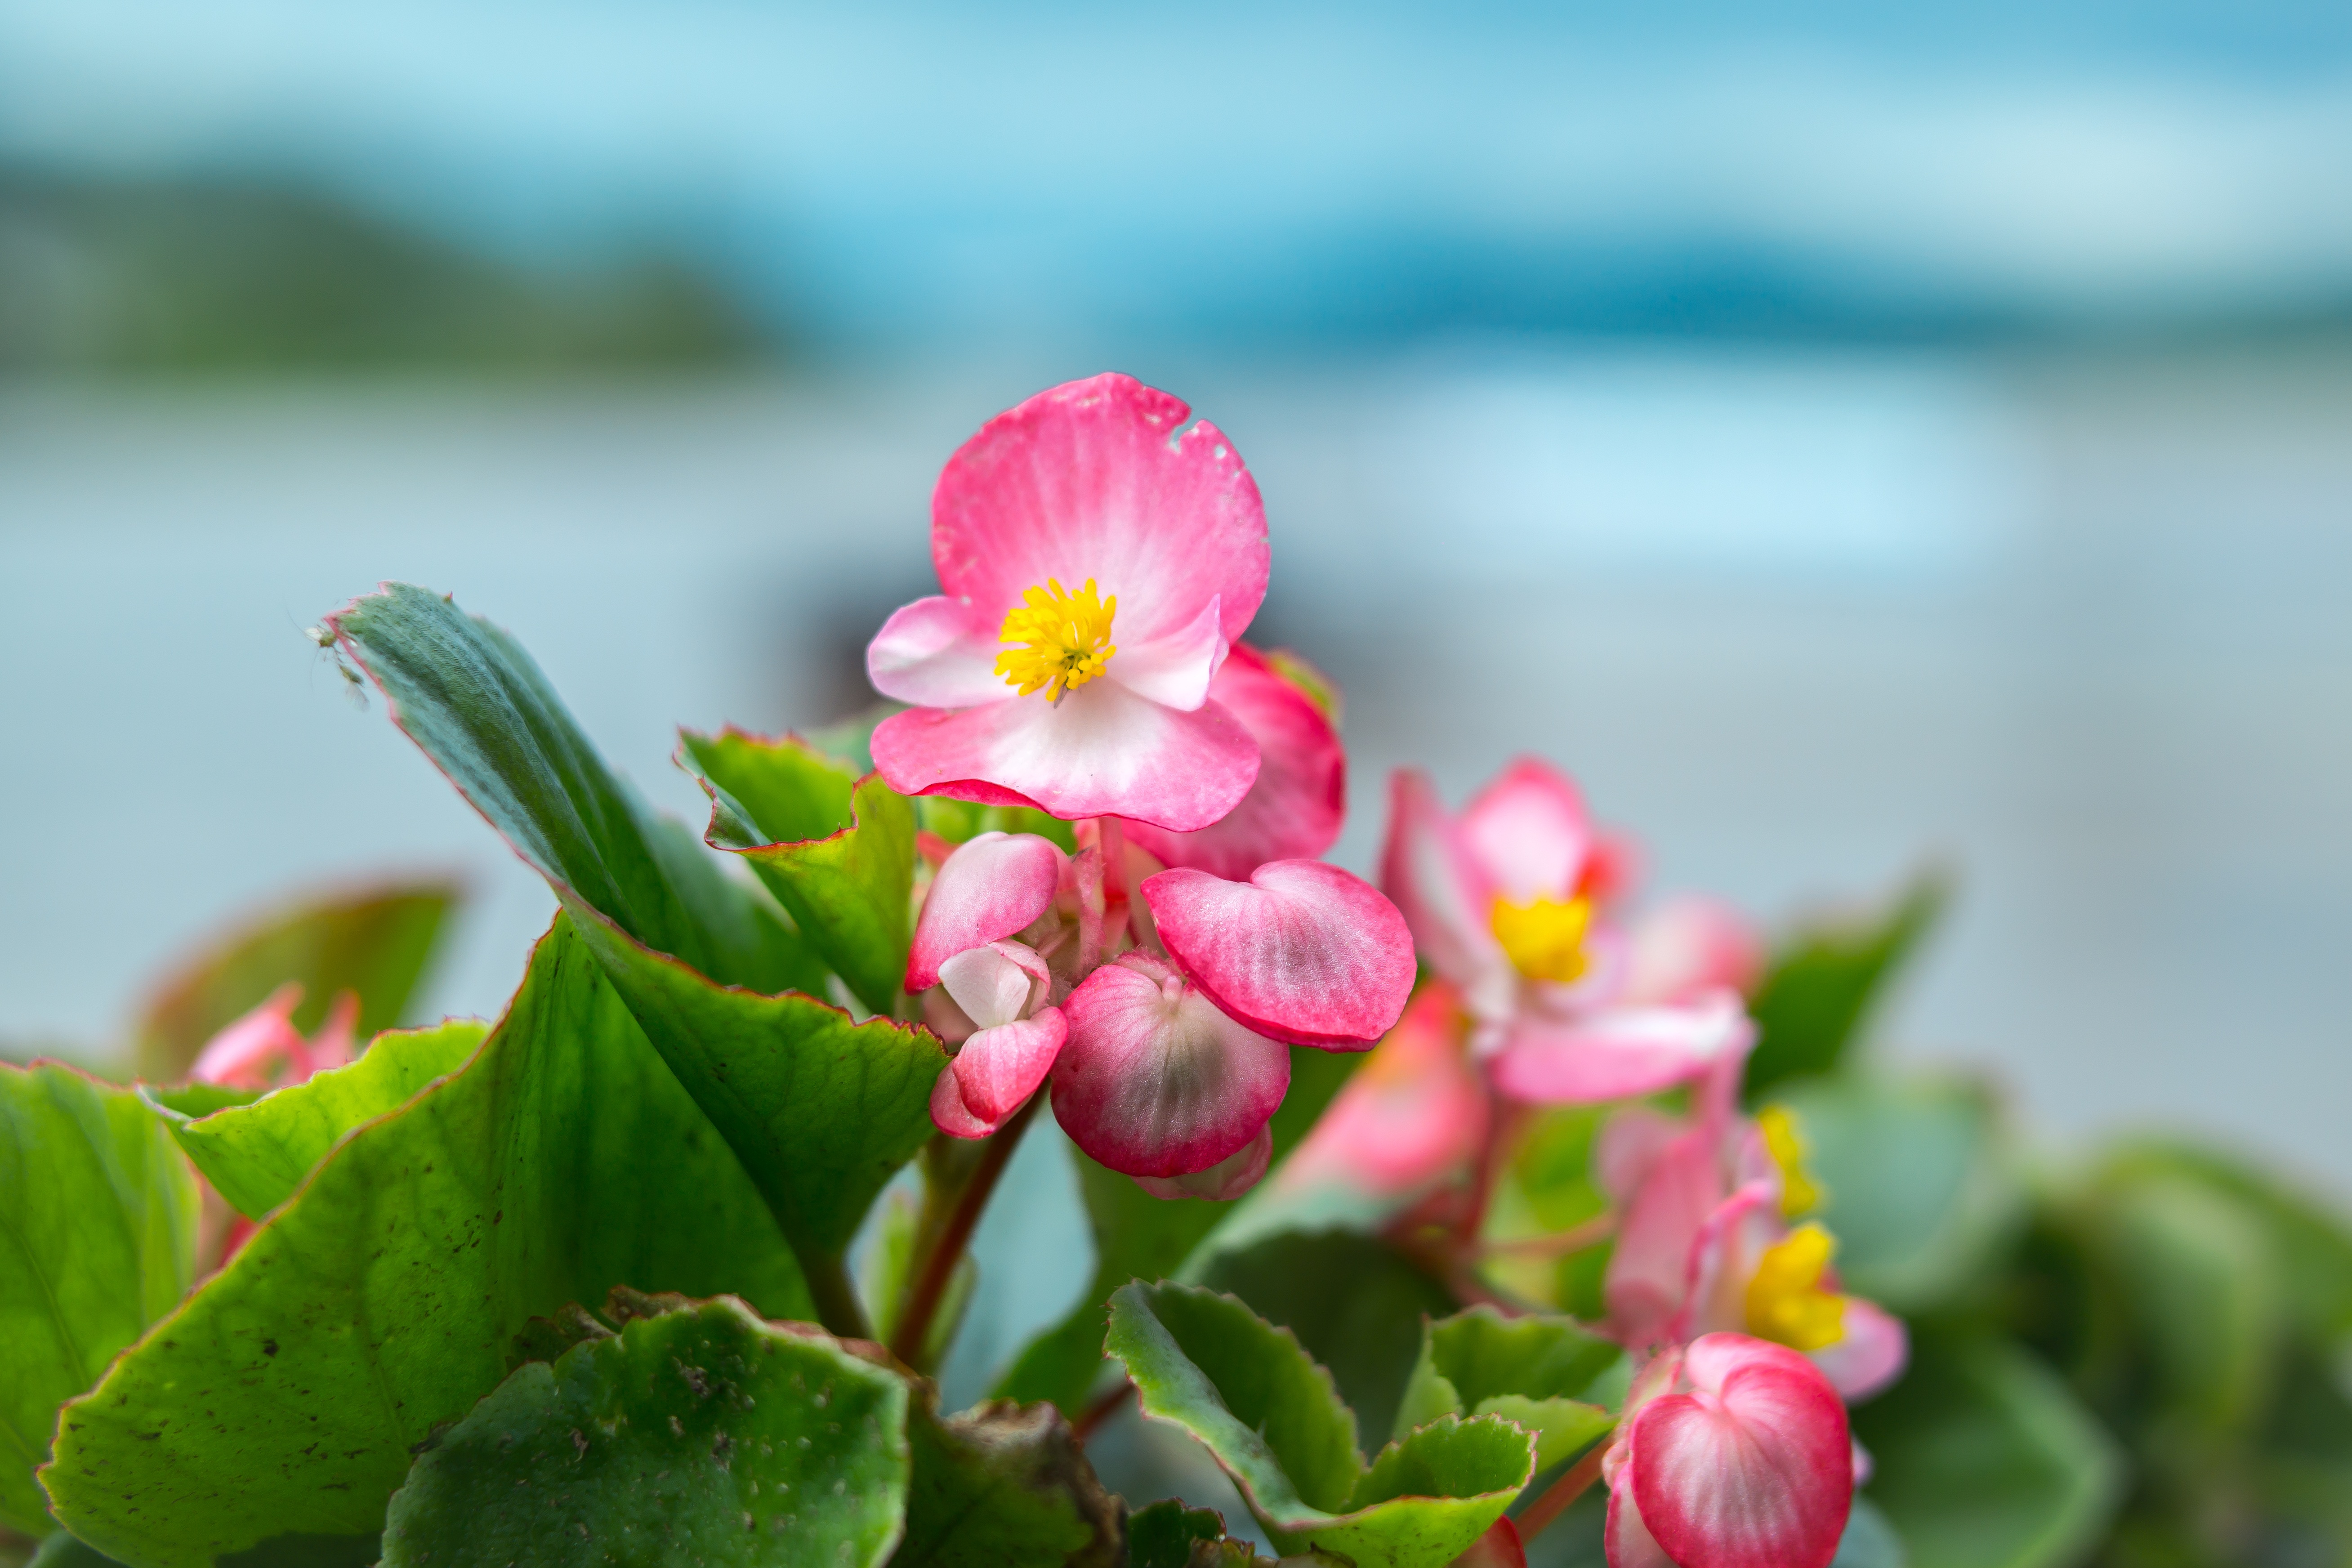
nature, blossom, plant, photography, leaf, flower, petal, bloom, summer, spring, stamp, botany, pink, flora, wildflower, close up, shrub, pistil, bud, begonia, macro photography, flowering plant, ice begonia, god eye, land plant